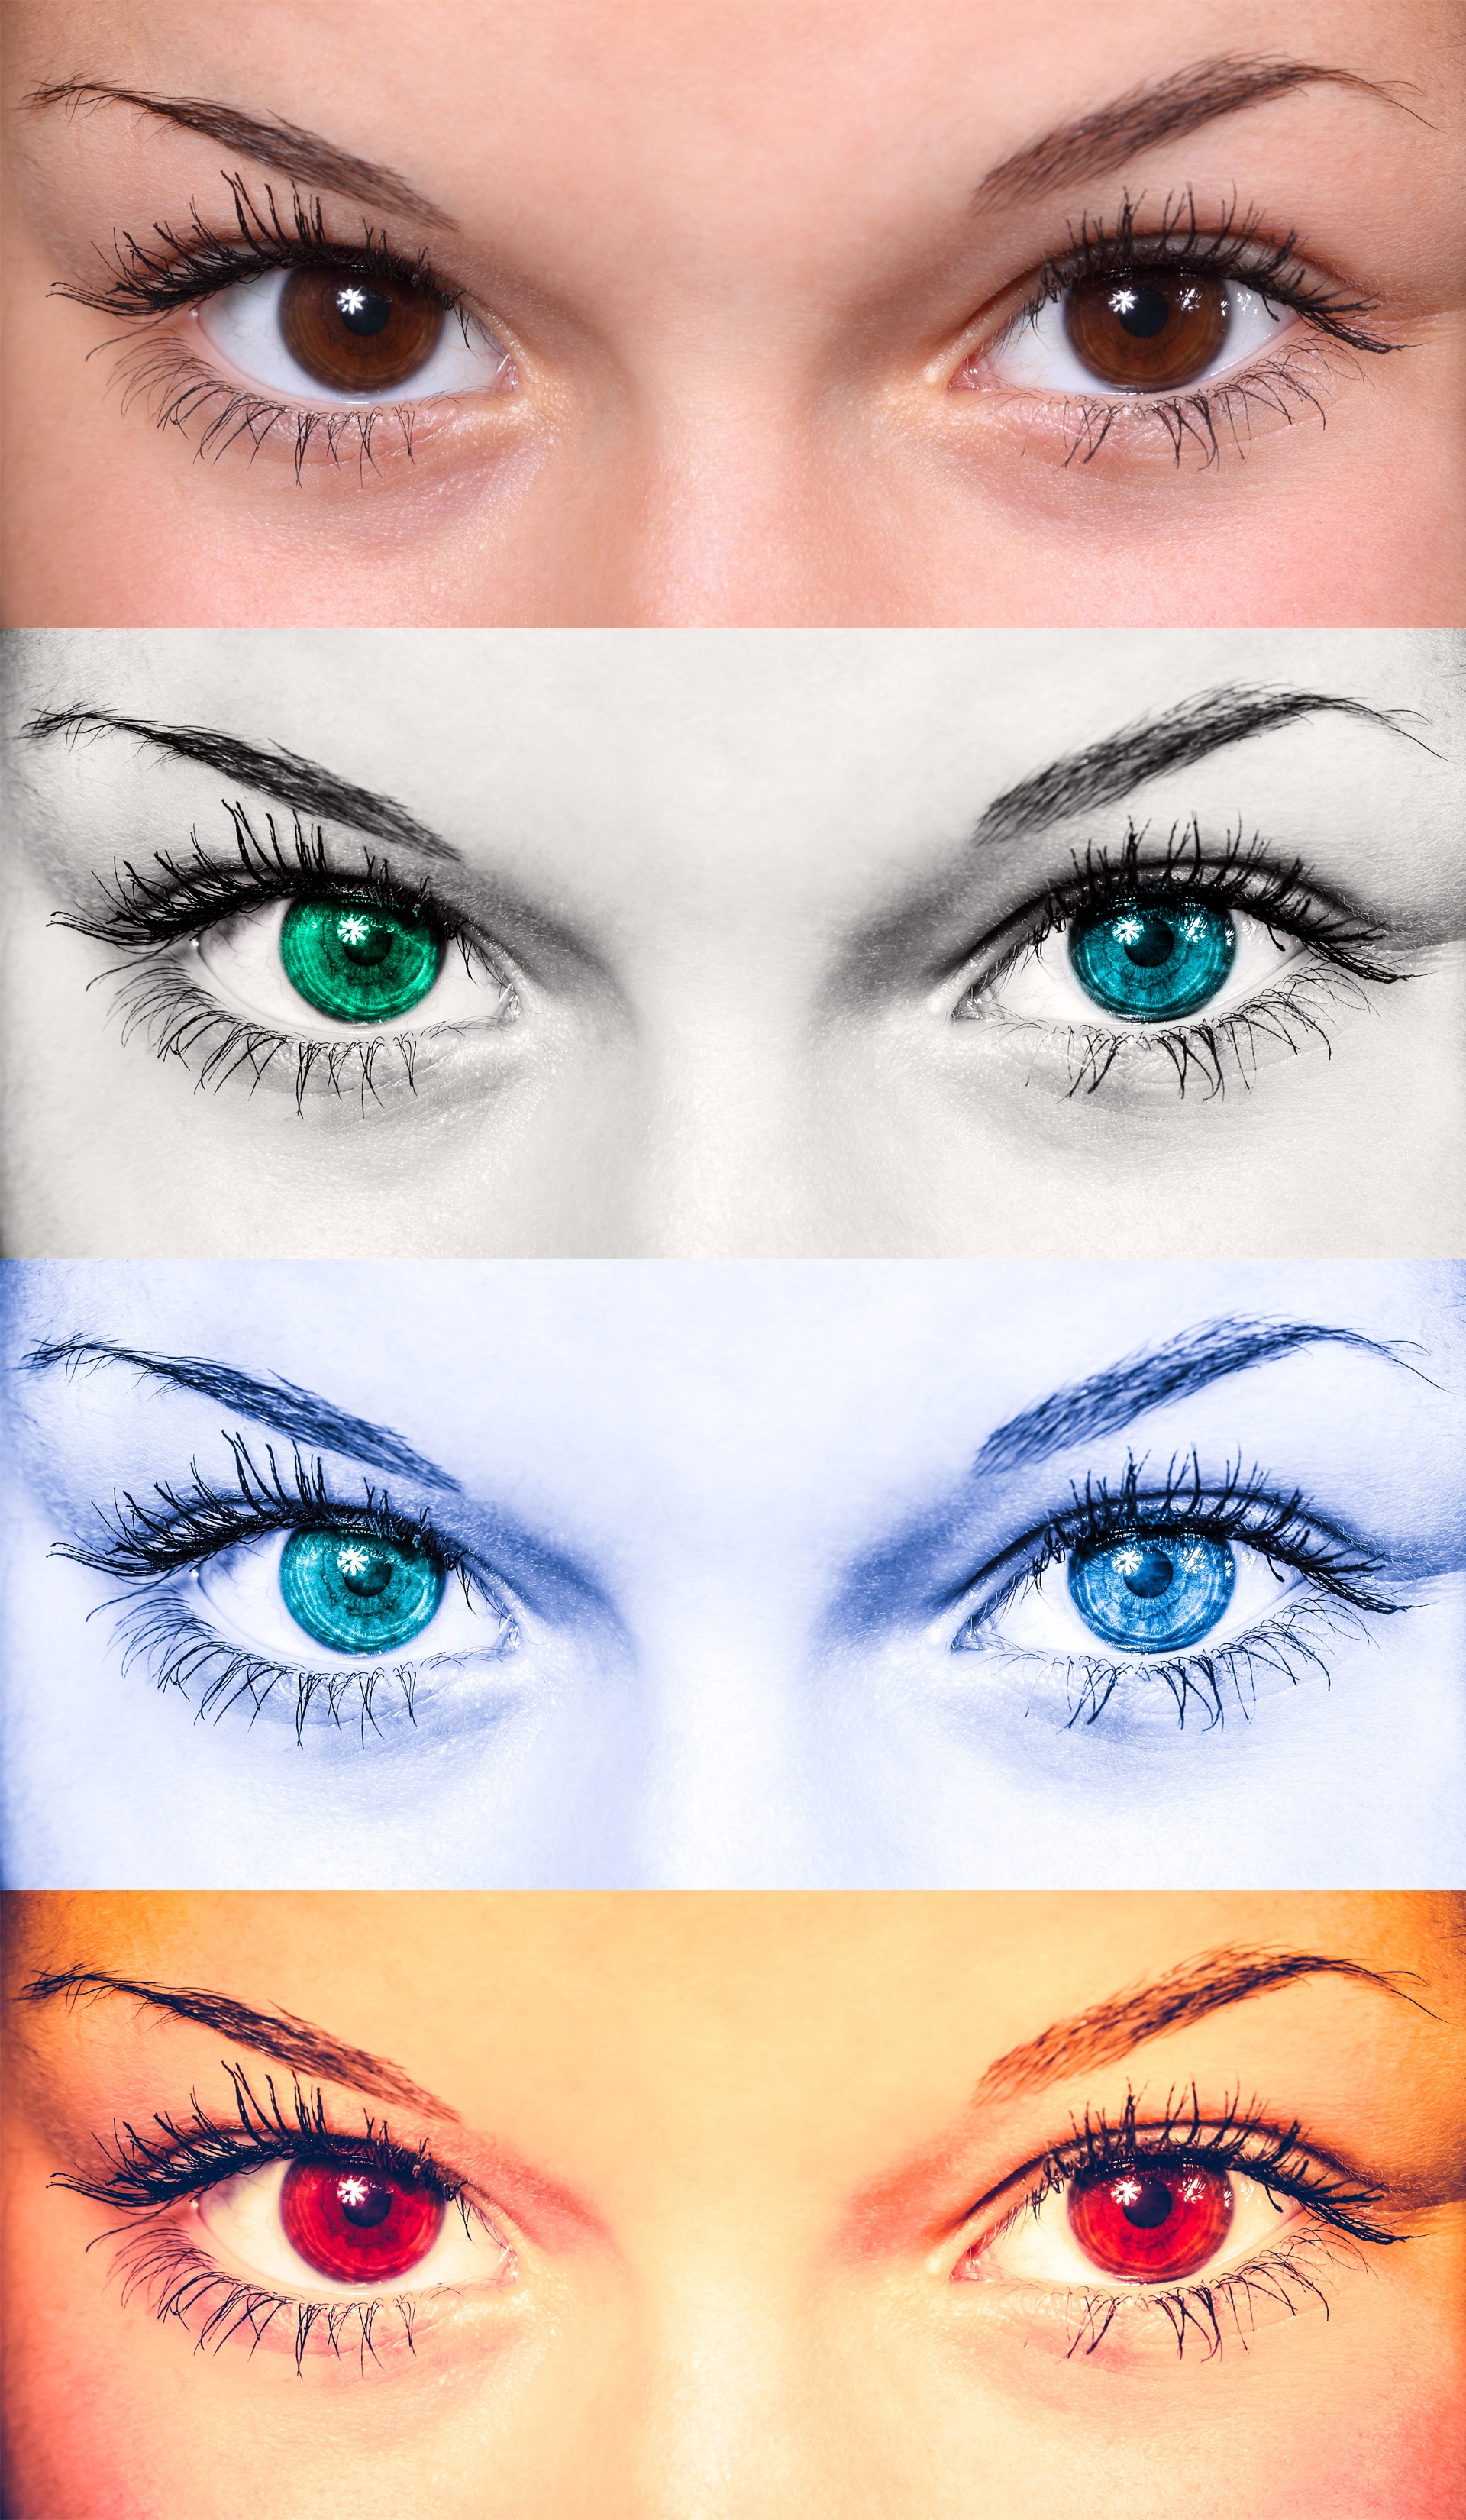
woman, view, female, lens, color, fashion, blue, eyebrow, eyelash, close up, human body, face, nose, eyes, iris, eye, head, look, collage, beauty, beautiful, organ, cosmetics, pupils, vision care, eyelash extensions, contact lens